May O'Donnell

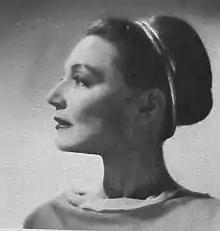

May O'Donnell (May 1, 1906 – February 1, 2004) was an American modern dancer and choreographer.